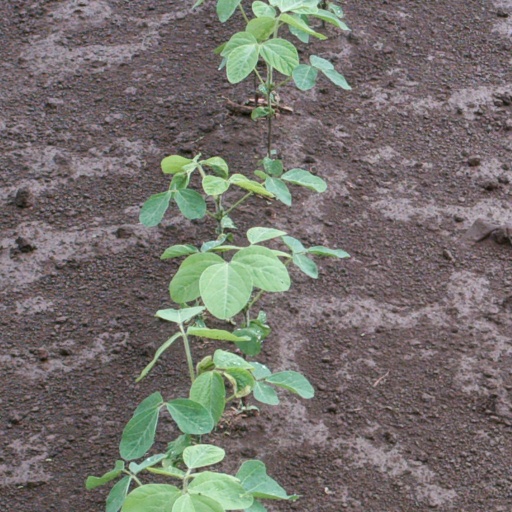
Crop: soybean